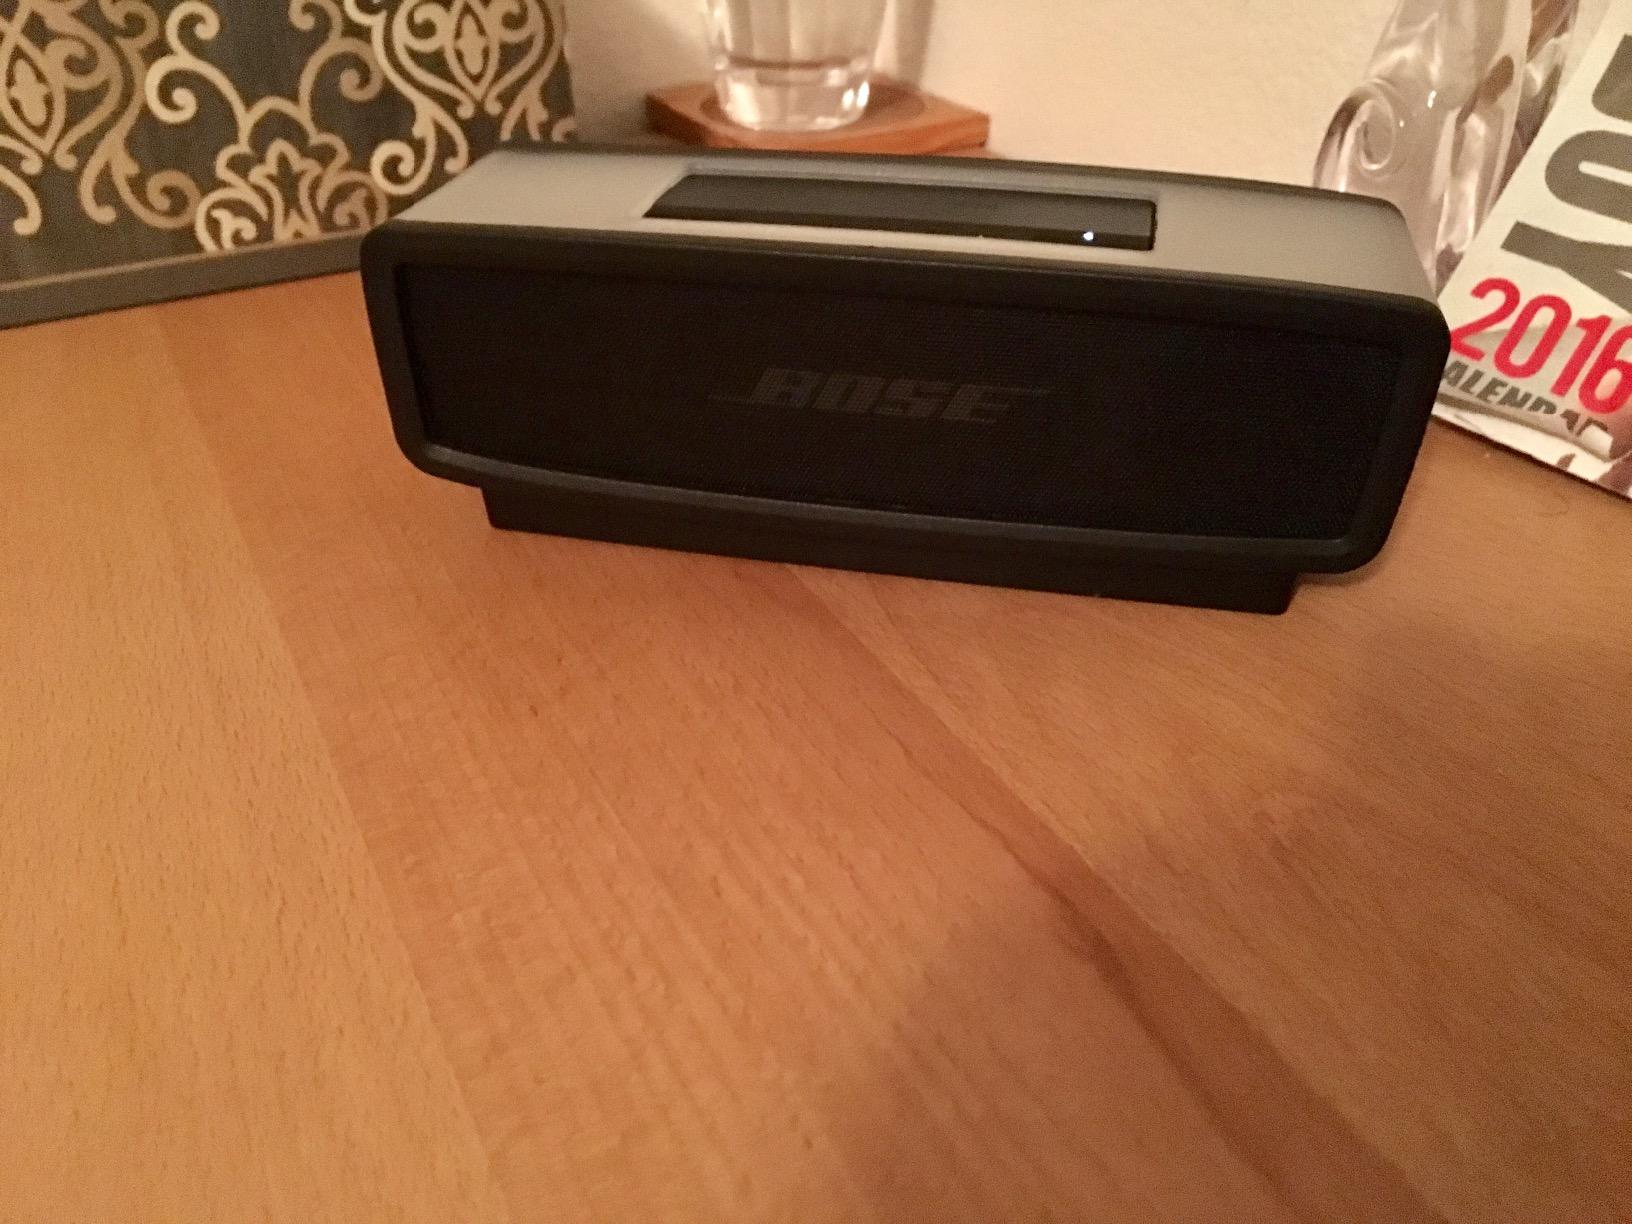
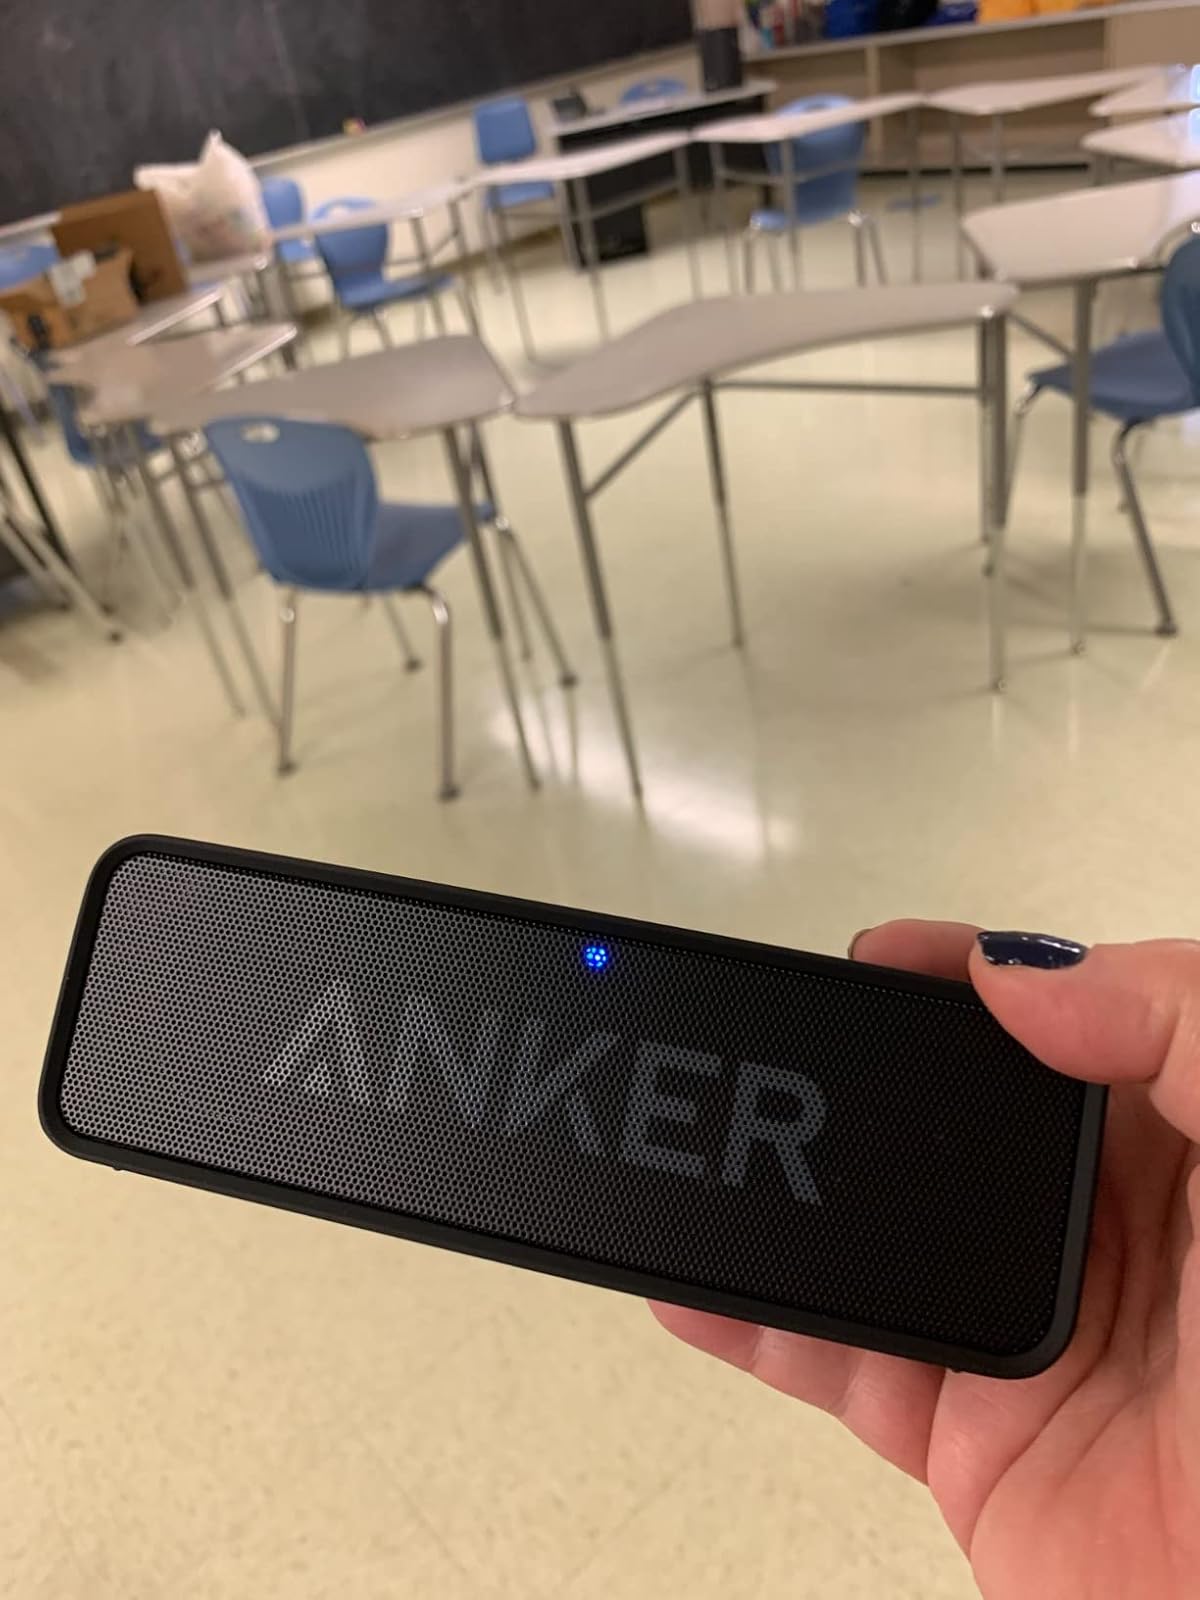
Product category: speaker
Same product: no